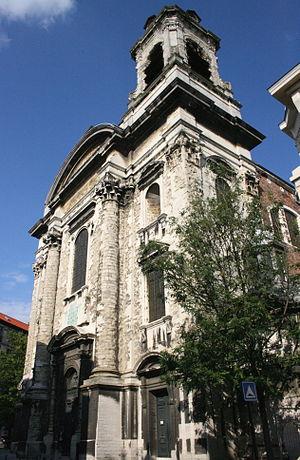
Eglise des Saints-Jean et Etienne aux Minimes, rue des Minimes (Bruxelles). Transition du style baroque vers le néoclassicisme
L'église Saints-Jean-et-Étienne-aux-Minimes — plus communément appelée « église des Minimes » —, située rue des Minimes, dans la partie haute du centre historique de la ville de Bruxelles, est une église datant du début de la période néo-classique. C'est l'église paroissiale du quartier populaire des Marolles.
Cet article recense le patrimoine immobilier protégé à Bruxelles-ville. Le patrimoine immobilier protégé fait partie du patrimoine culturel en Belgique.